Hallmarks of aging

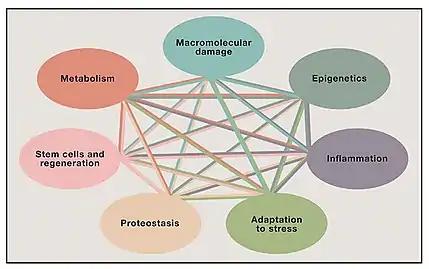
The Seven Pillars of Aging Model

In 2014, other scientists have defined a slightly different conceptual model for aging, called 'The Seven Pillars of Aging', in which just three of the 'hallmarks of aging' are included (stem cells and regeneration, proteostasis, epigenetics). The seven pillars model highlights the interconnectedness between all of the seven pillars which is not highlighted in the nine hallmarks of aging model.